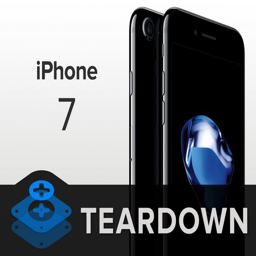
let 's get into this iphone !